Jedediah Smith Redwoods State Park

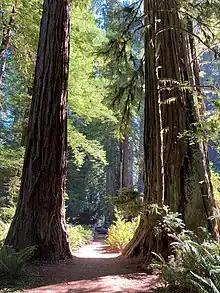
Walking in the Redwood forest

The Smith River is the last major undammed river in California. Within the park, the river is rather undisturbed and holds the state record for the largest steelhead rainbow trout, weighing over .